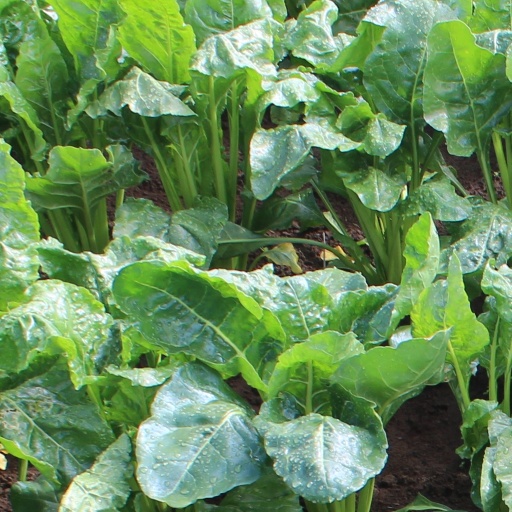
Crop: sugar beet